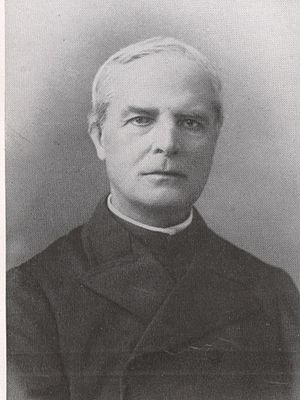
Franz Ehrle
Franz Ehrle var en tyskfødt præfekt for det vatikanske bibliotek og kirkehistoriker.